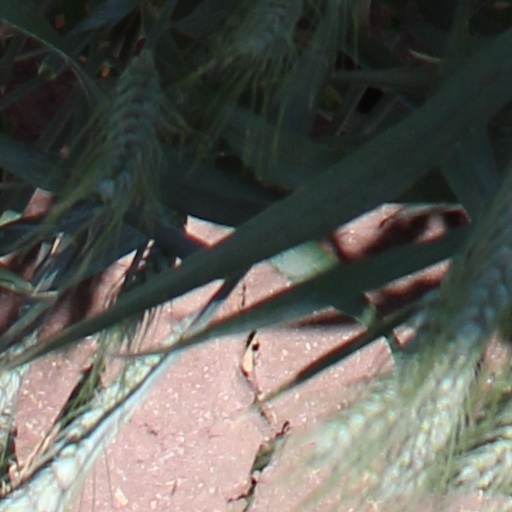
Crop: wheat